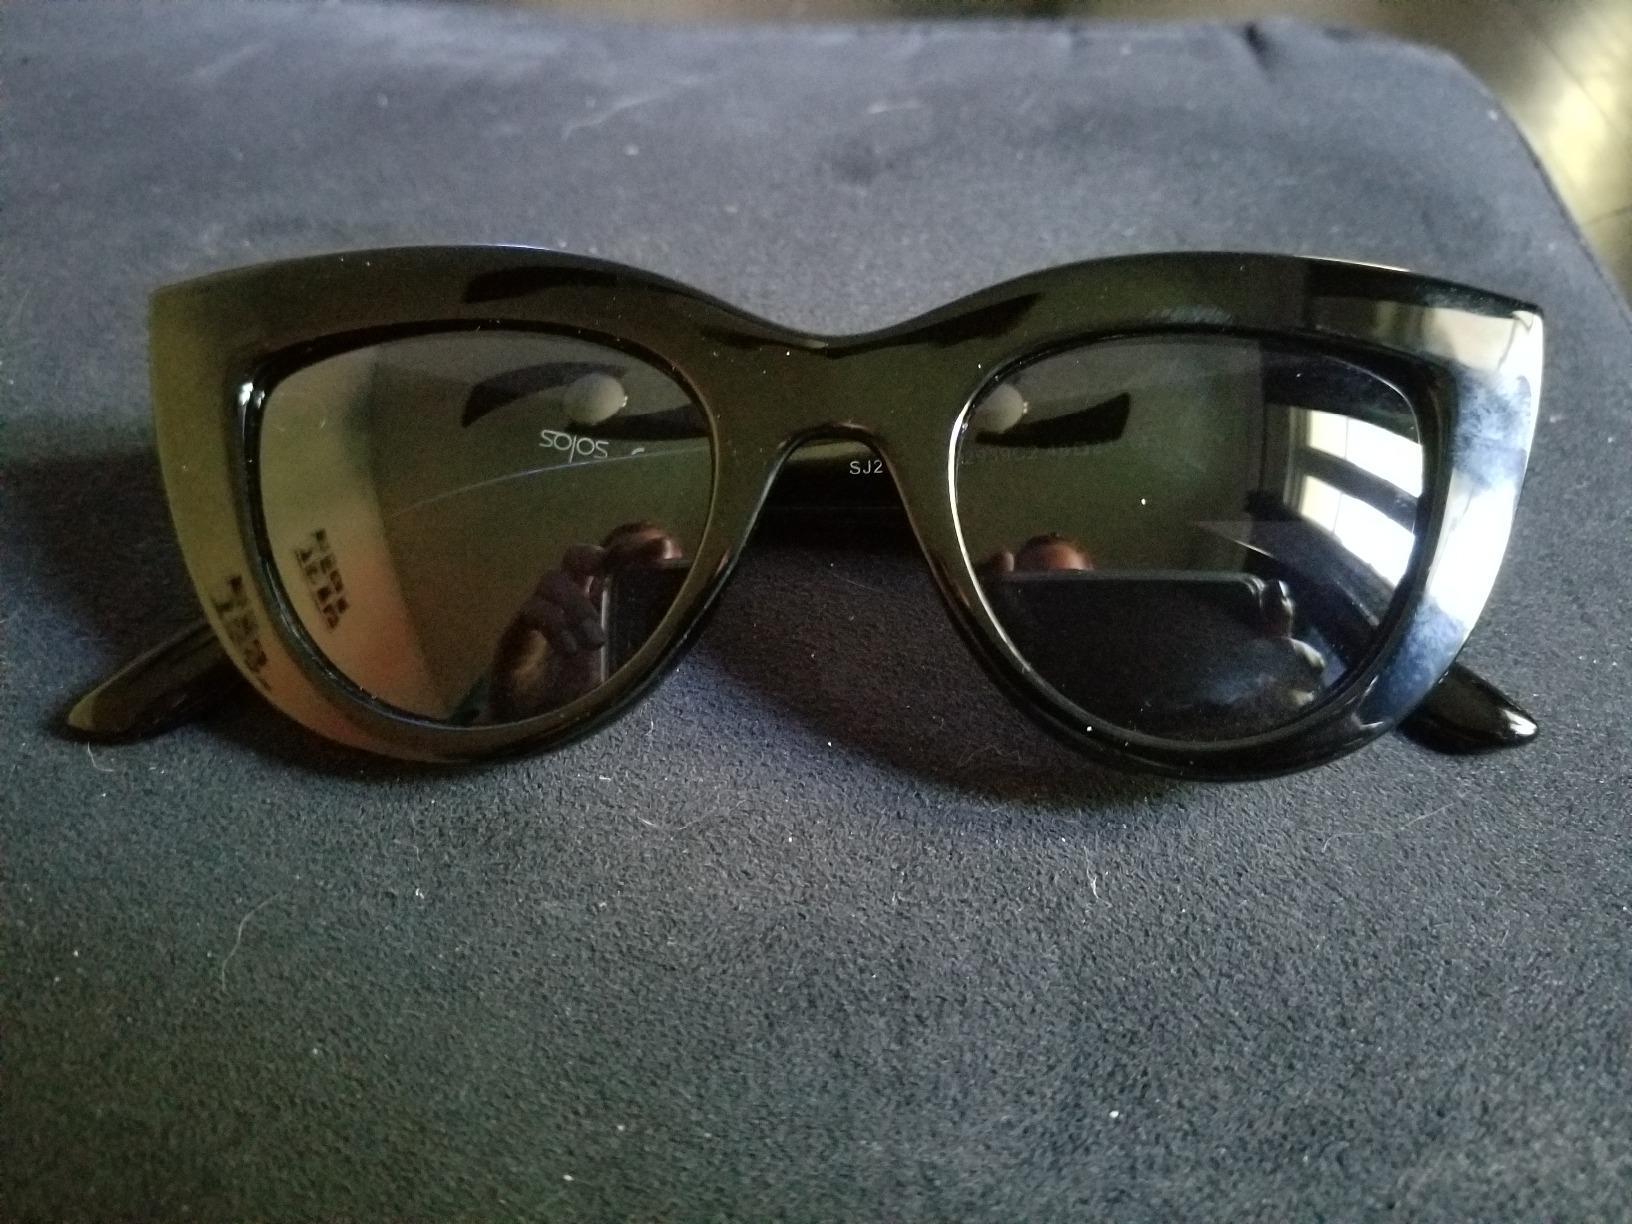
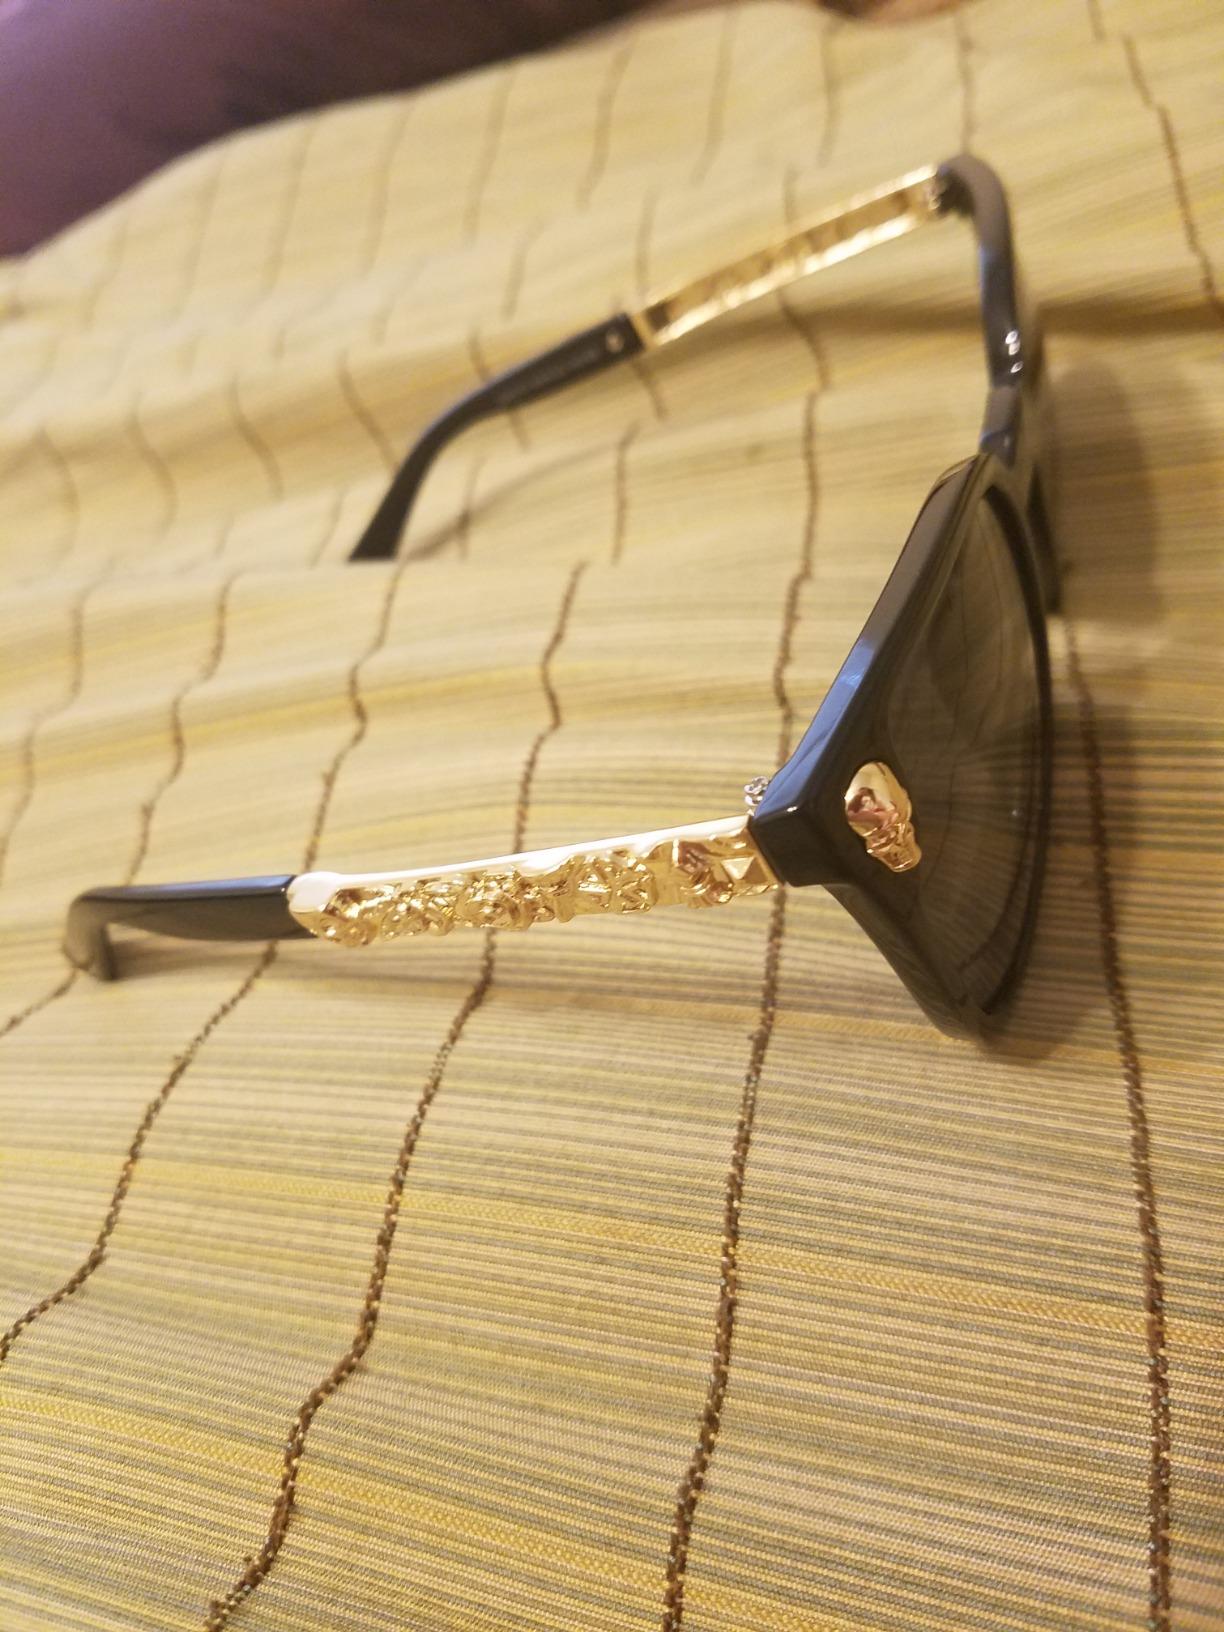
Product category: accessories_sunglasses
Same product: no